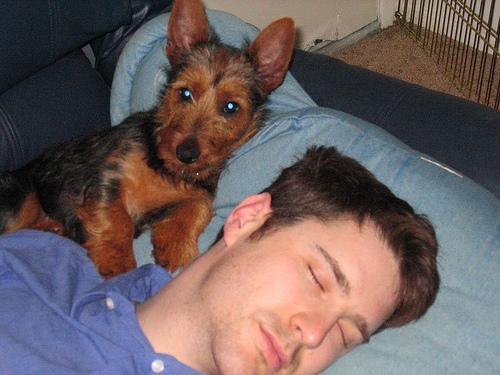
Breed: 202-n000020-Australian_terrier